Toothed whale

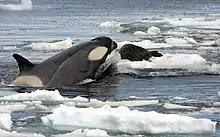
Orca hunting a Weddell seal

The orca is known to prey on numerous other toothed whale species. One example is the false killer whale. To subdue and kill whales, orcas continually ram them with their heads; this can sometimes kill bowhead whales, or severely injure them. Other times, they corral their prey before striking. They are typically hunted by groups of 10 or fewer orca, but they are seldom attacked by an individual. Calves are more commonly taken by orca, but adults can be targeted, as well. Groups even attack larger cetaceans such as minke whales, gray whales, and rarely sperm whales or blue whales. Other marine mammal prey species include nearly 20 species of seal, sea lion and fur seal.